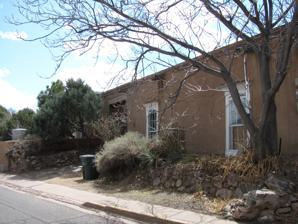
Building: Donaciano Vigil House
Country: United States of America
Year built: 1832
Historic house in New Mexico, United States United States historic place Donaciano Vigil House U.S. National Register of Historic Places U.S. Historic district Contributing property NM State Register of Cultural Properties Donaciano Vigil House Show map of New Mexico Show map of the United States Location 518 Alto St., Santa Fe, New Mexico Coordinates 35°41′16″N 105°56′45″W / 35.68778°N 105.94583°W / 35.68778; -105.94583 Area 2 acres (0.81 ha) Built 1832 Part of Santa Fe Historic District ( ID73001150 ) NRHP reference No. 72000811 NMSRCP No. 80 Significant dates Added to NRHP June 28, 1972 Designated CP July 23, 1973 Designated NMSRCP May 23, 1969 The Donaciano Vigil House is an adobe house built in 1832 in Santa Fe, New Mexico . It was listed on the National Register of Historic Places in 1972. It was home of Donaciano Vigil , the first Hispanic governor of New Mexico under US rule . It was a very active site of civil and political activity. Vigil lived in the property with his large family.  The Donaciano Vigil House is a single-story adobe structure with a large interior patio. It is constructed in Territorial style . A restoration of the house began in 1959. See also National Register of Historic Places portal National Register of Historic Places listings in Santa Fe County, New Mexico References